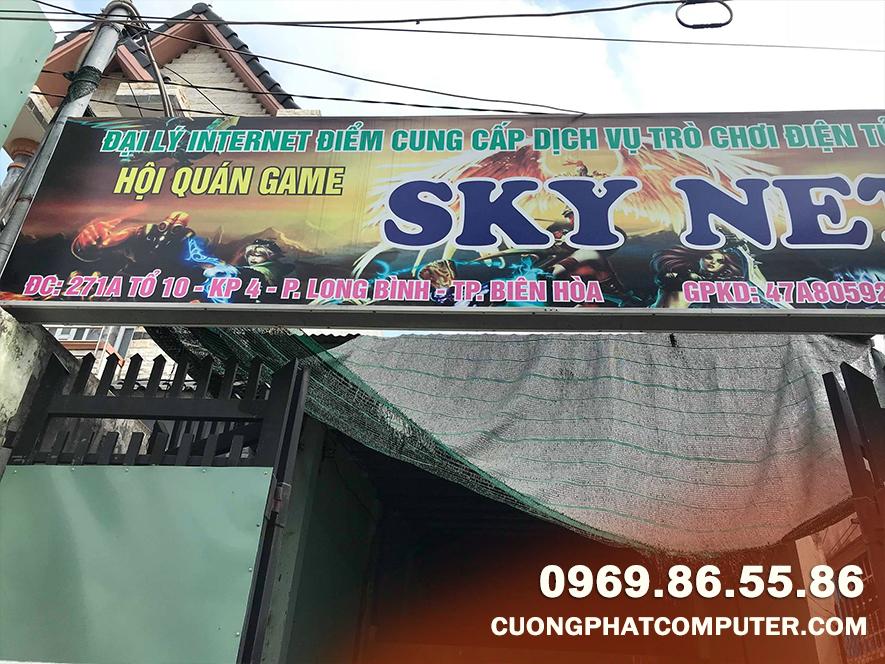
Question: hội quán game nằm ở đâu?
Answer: phường long bình, thành phố biên hòa